British Rail Class 312

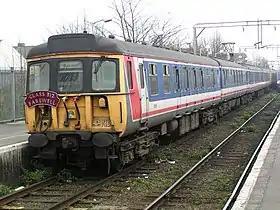
A c2c Class 312 at Shoeburyness in March 2003

Central Trains inherited four units, 312725–728. These were used primarily on fast Birmingham New Street to Liverpool Lime Street services and were painted in Regional Railways livery. Their stay with Central Trains did not last long and they were transferred to LTS Rail (since rebranded c2c) in 1996.